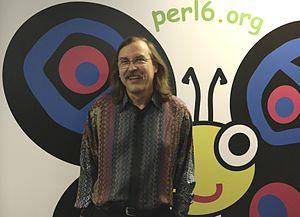
Raku est la sixième version majeure du langage de programmation Perl. Il s'agit aussi d'une refonte profonde du langage, aussi bien dans sa conception que dans son implémentation, rompant avec l'exigence de rétrocompatibilité qui avait primé pour les versions majeures précédentes, bien qu'un mode de compatibilité avec les versions antérieures soit prévu dans les spécifications. Le nom Raku a été choisi comme « nom de scène » par Larry Wall pour satisfaire les partisans de Perl 5 et marquer ainsi que Perl 6 n’est pas qu’une simple version majeure de Perl qui rendrait Perl 5 caduc.